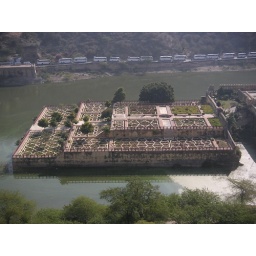
The design of the flower beds resembles a carpet, or the intricate cut-out patterns in a marble screen.